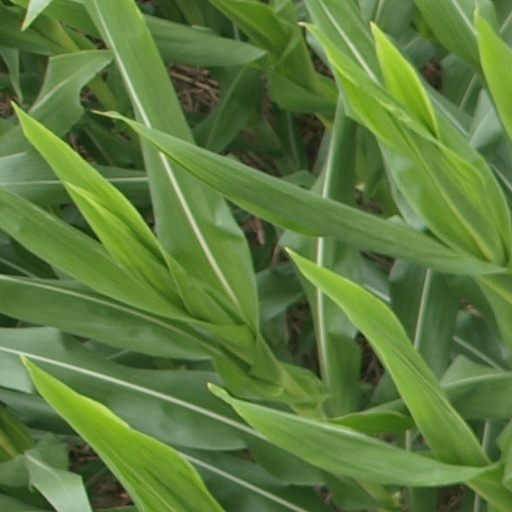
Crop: maize; corn